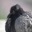
Label: bird